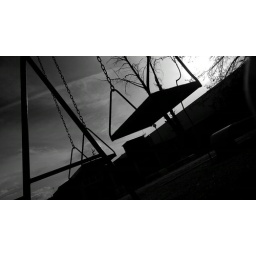
swings black & white by my Nokia N8 #nokia #n8